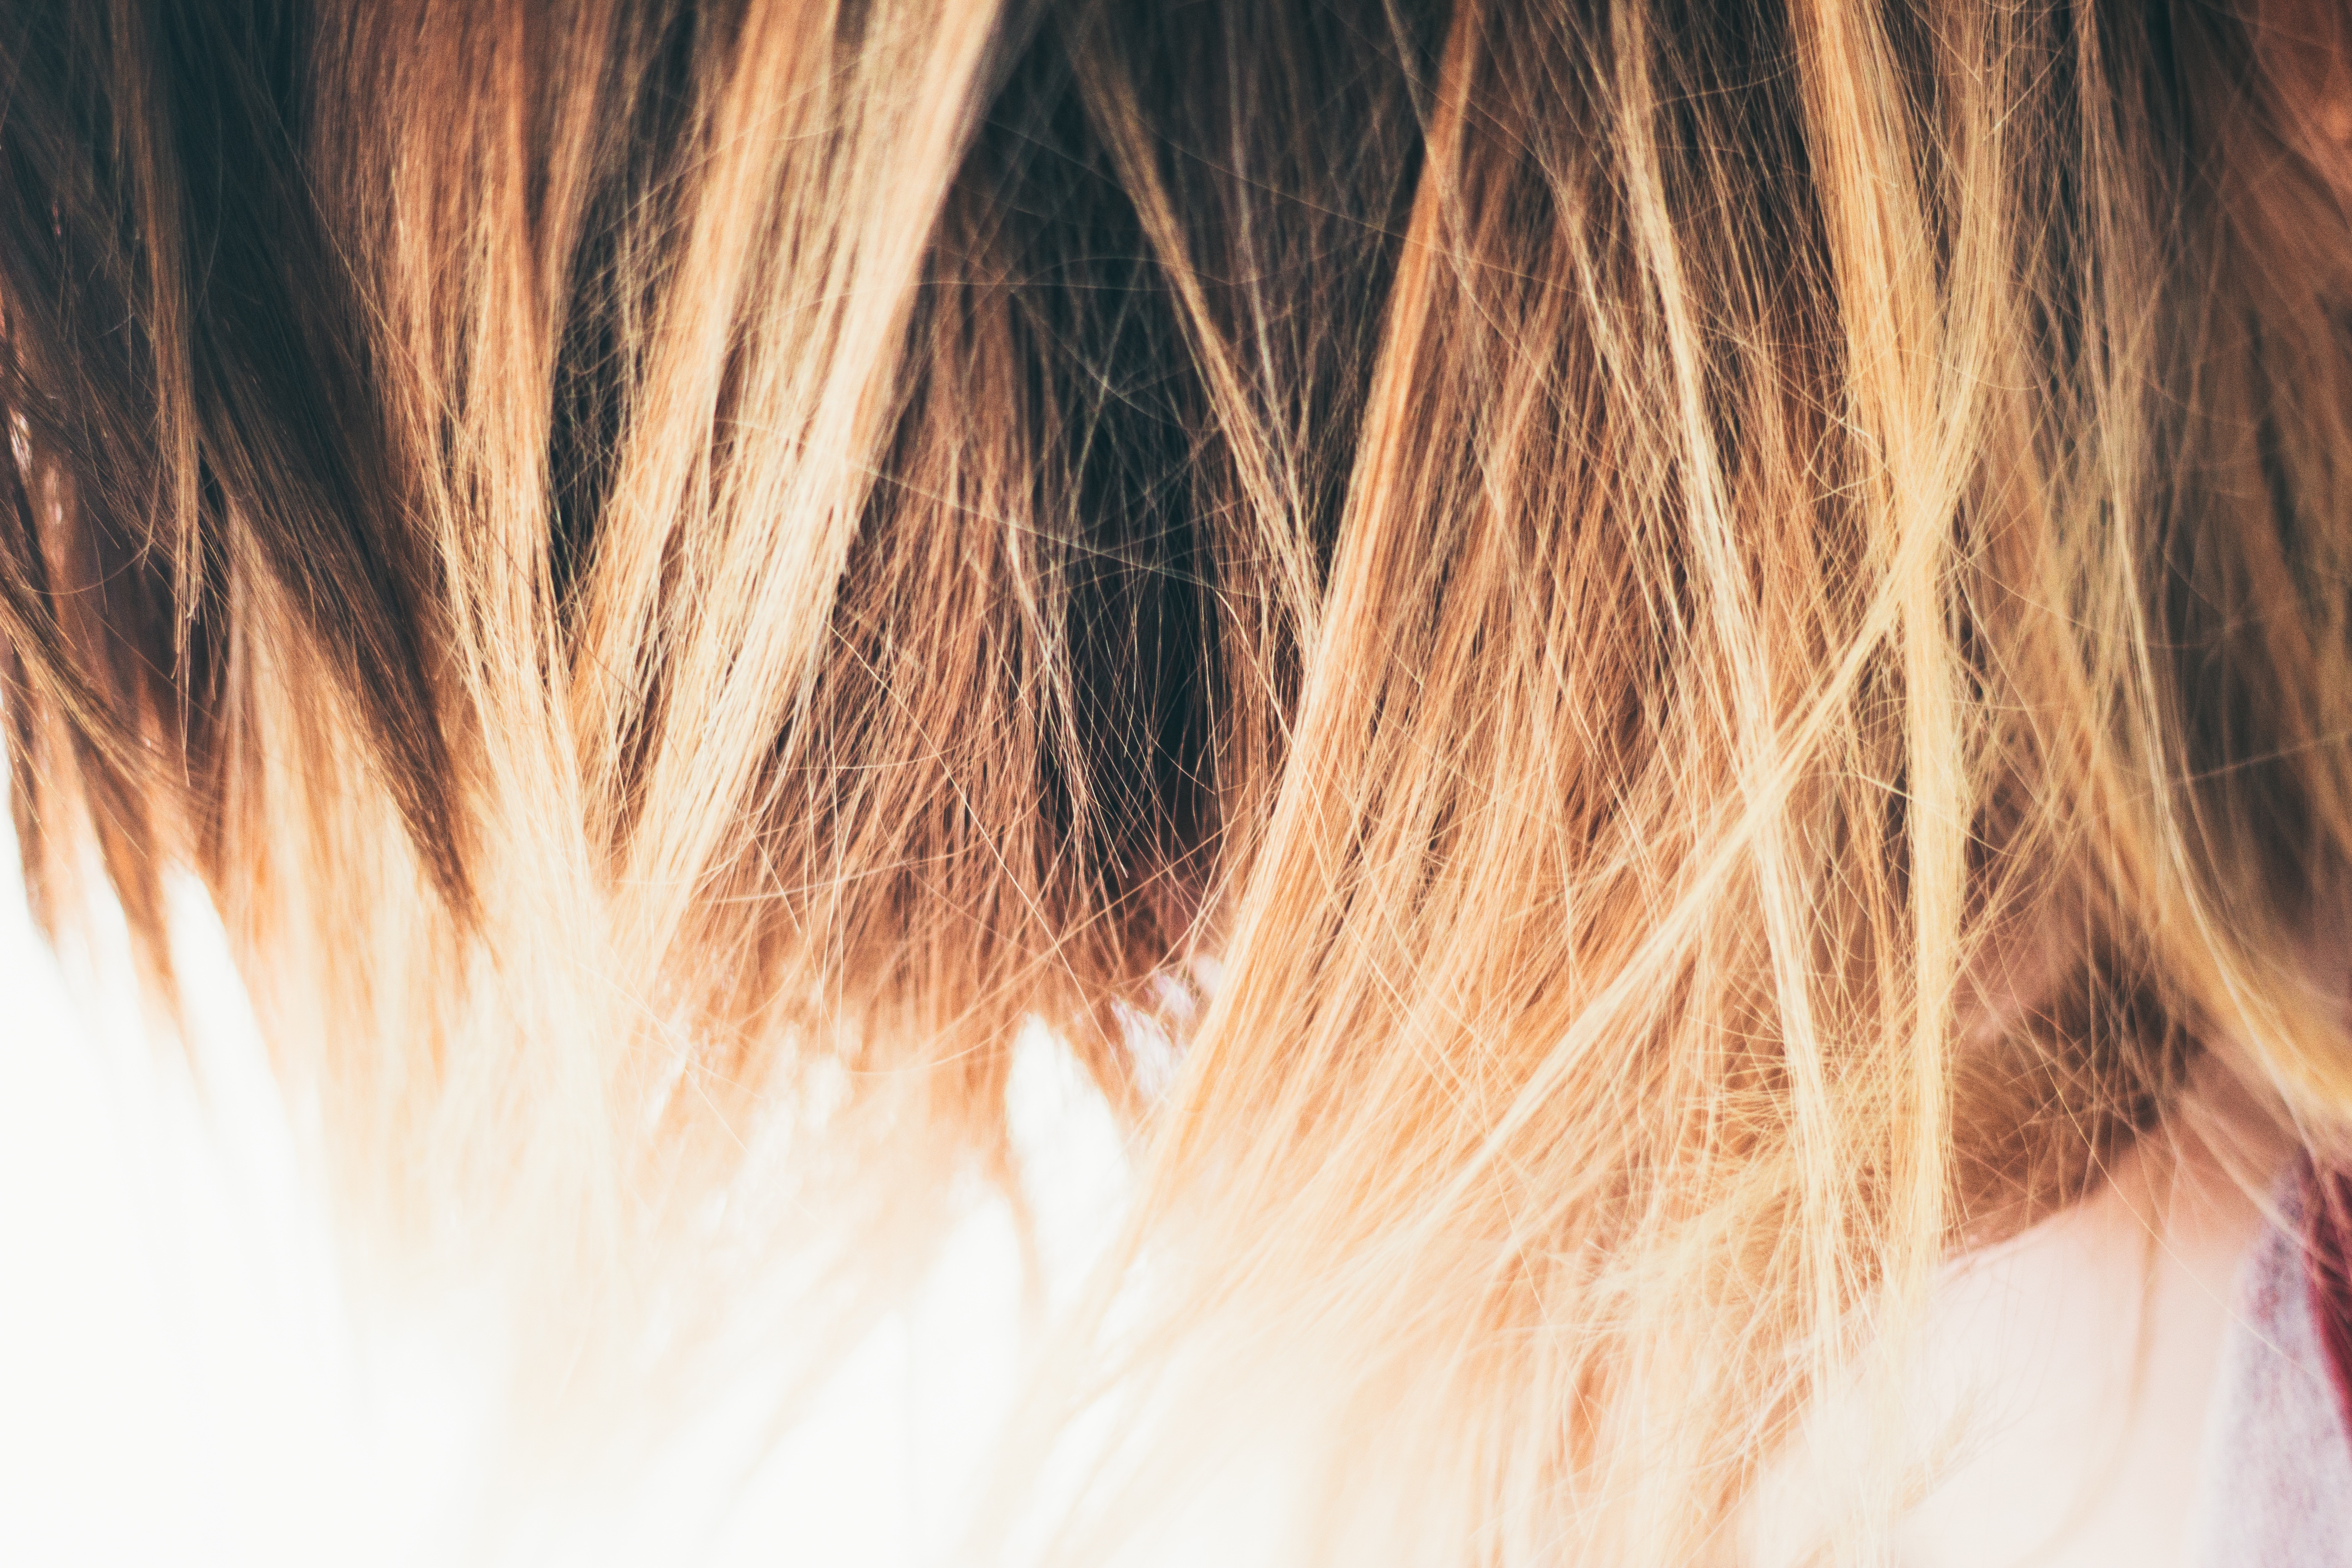
hair, photography, sunlight, fur, color, ear, blonde, hairstyle, long hair, close up, human body, eye, skin, beauty, blond, organ, macro photography, brown hair, hair coloring